Windhoek

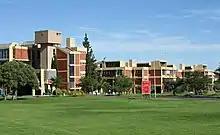
The main campus of the University of Namibia

Windhoek is known as the art capital of Namibia. The National Art Gallery, National Theatre and the National Museum are all located here. Two locations are part of the National Museum, the Alte Feste (historical) showcases a range of colonial items such as wagons and domestic items, while the Owela Museum (scientific; named after Owela, a traditional game played with pebbles) contains displays of minerals, fossils and meteorites and gives an insight into traditional village life. There are also the Independence Memorial Museum, the National Library of Namibia and the Windhoek Public Library, built in 1925, next to the Alte Feste.